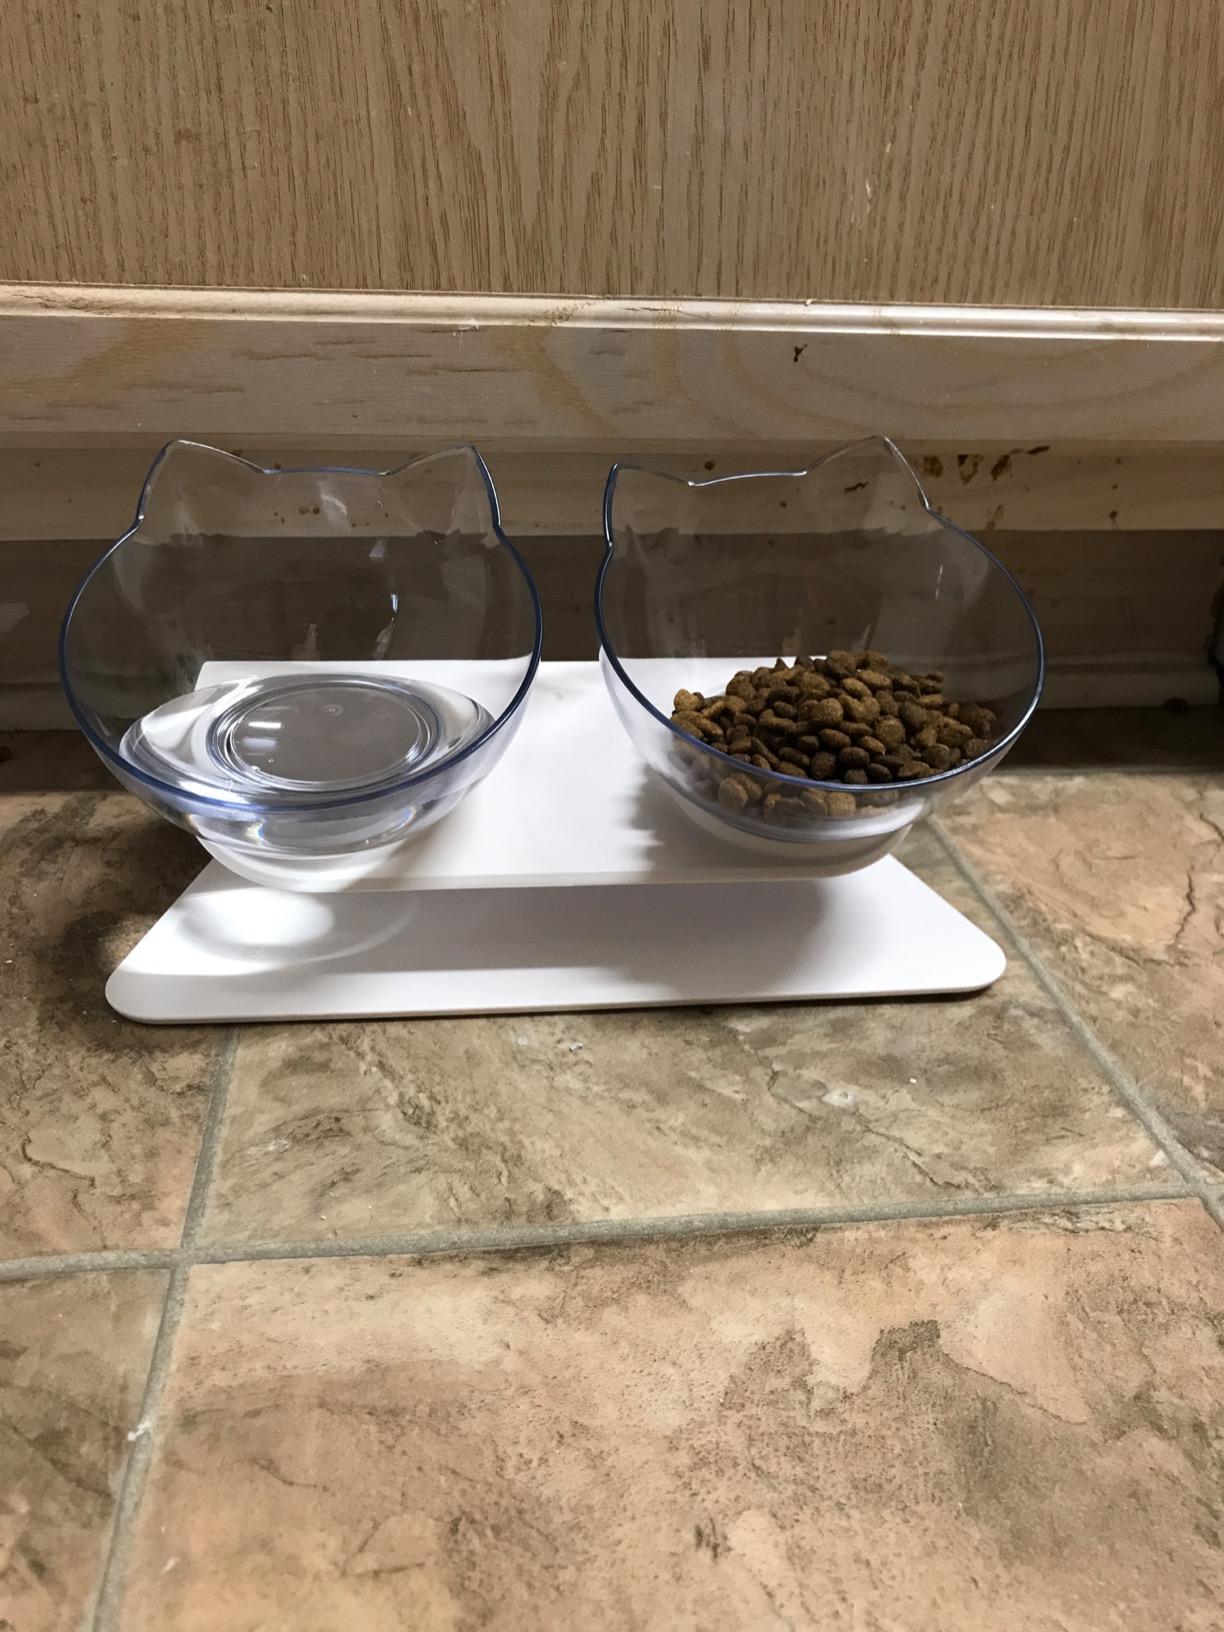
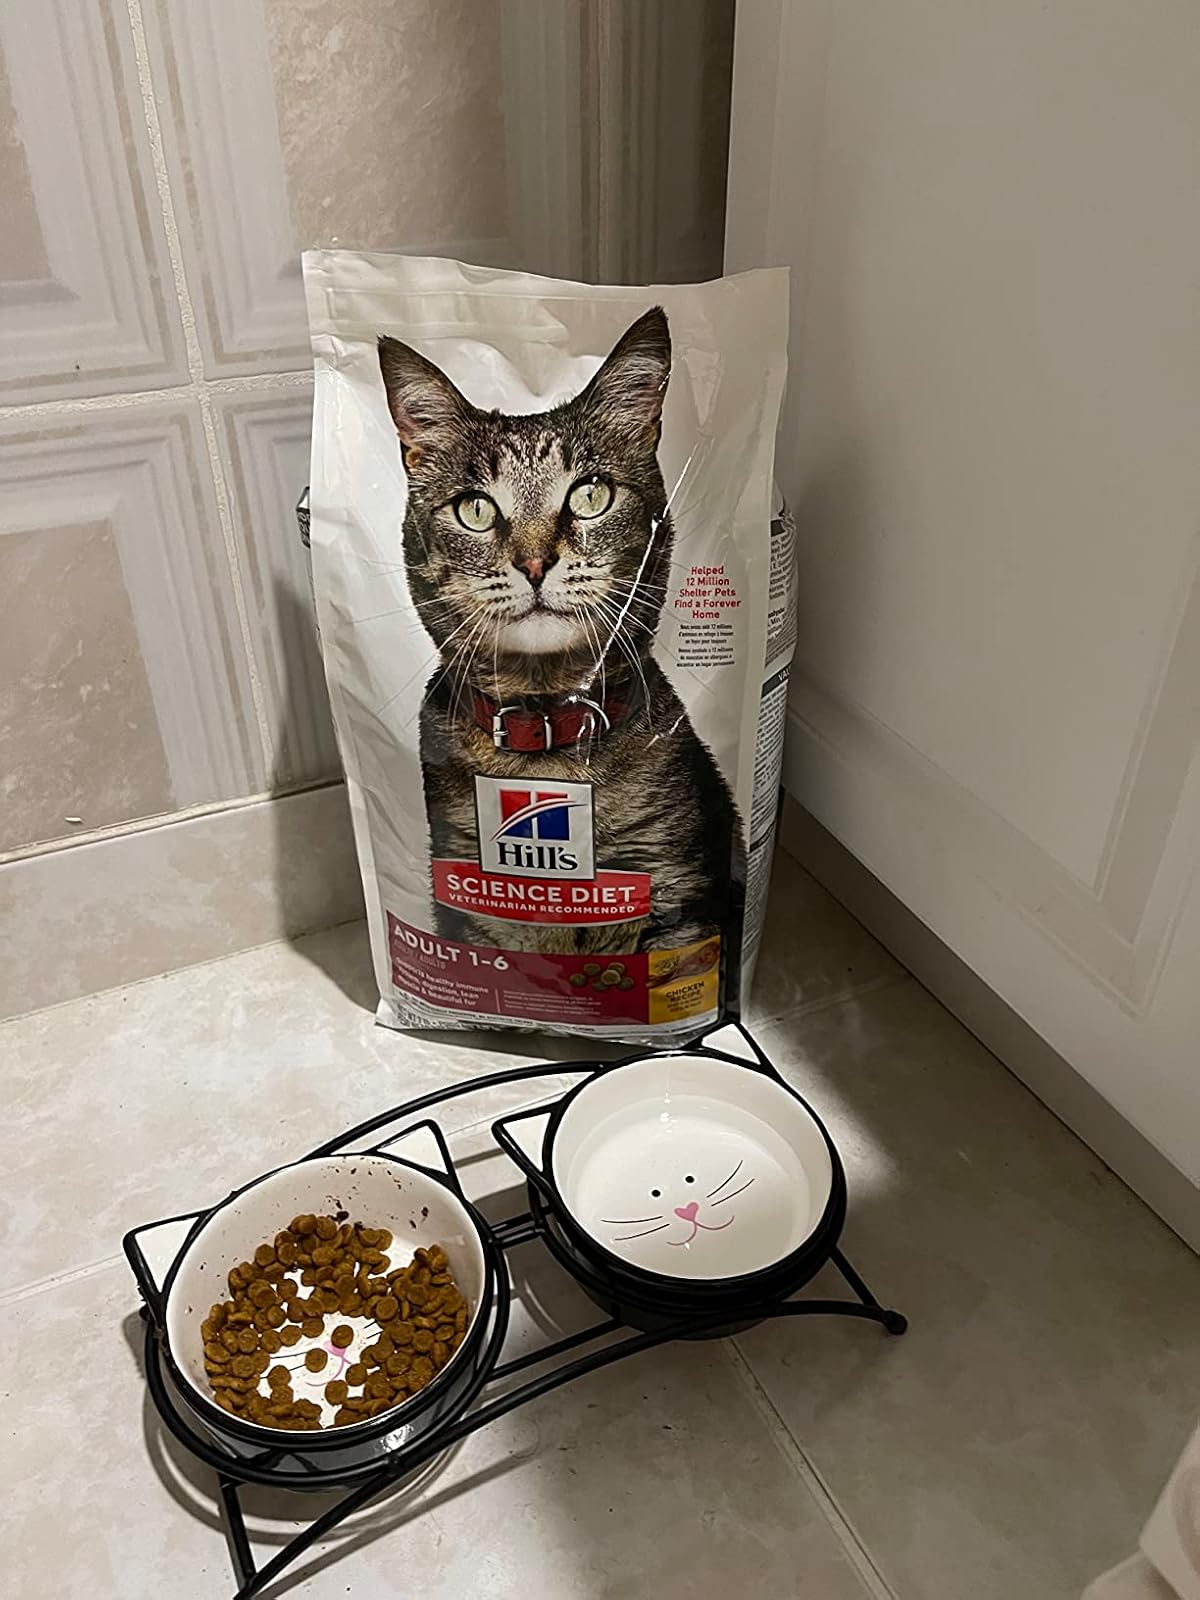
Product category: items_bowl
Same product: no